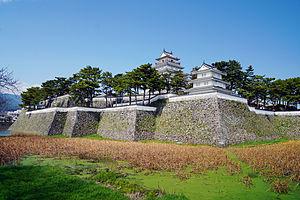
Le château de Shimabara, aussi connu sous les noms château de Moritake et château de Takaki, est un château japonais situé à Shimabara dans la province de Hizen maintenant préfecture de Nagasaki. Ce bâtiment blanc de cinq étages contraste fortement avec le noir château de Kumamoto dans la préfecture voisine de Kumamoto.